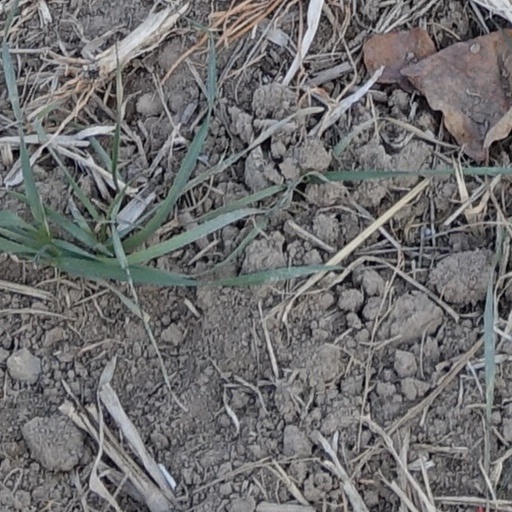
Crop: wheat